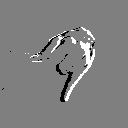
ASL letter: j